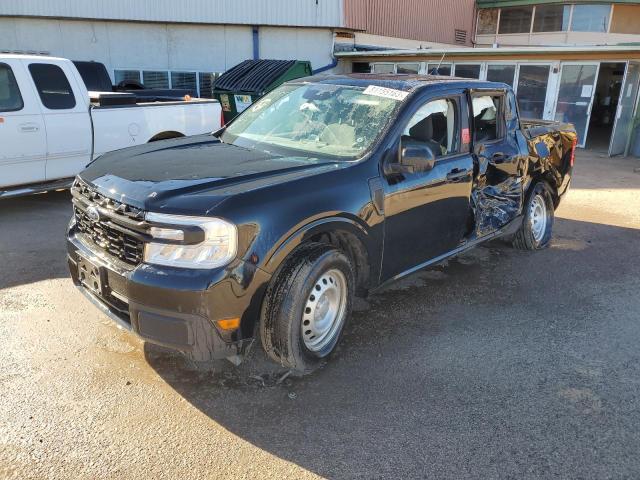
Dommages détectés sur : porte arrière gauche, aile arrière gauche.
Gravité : majeur